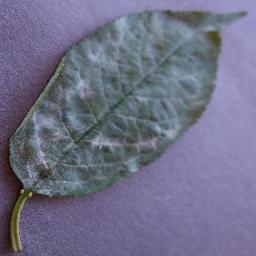
Label: Cherry___Powdery_mildew